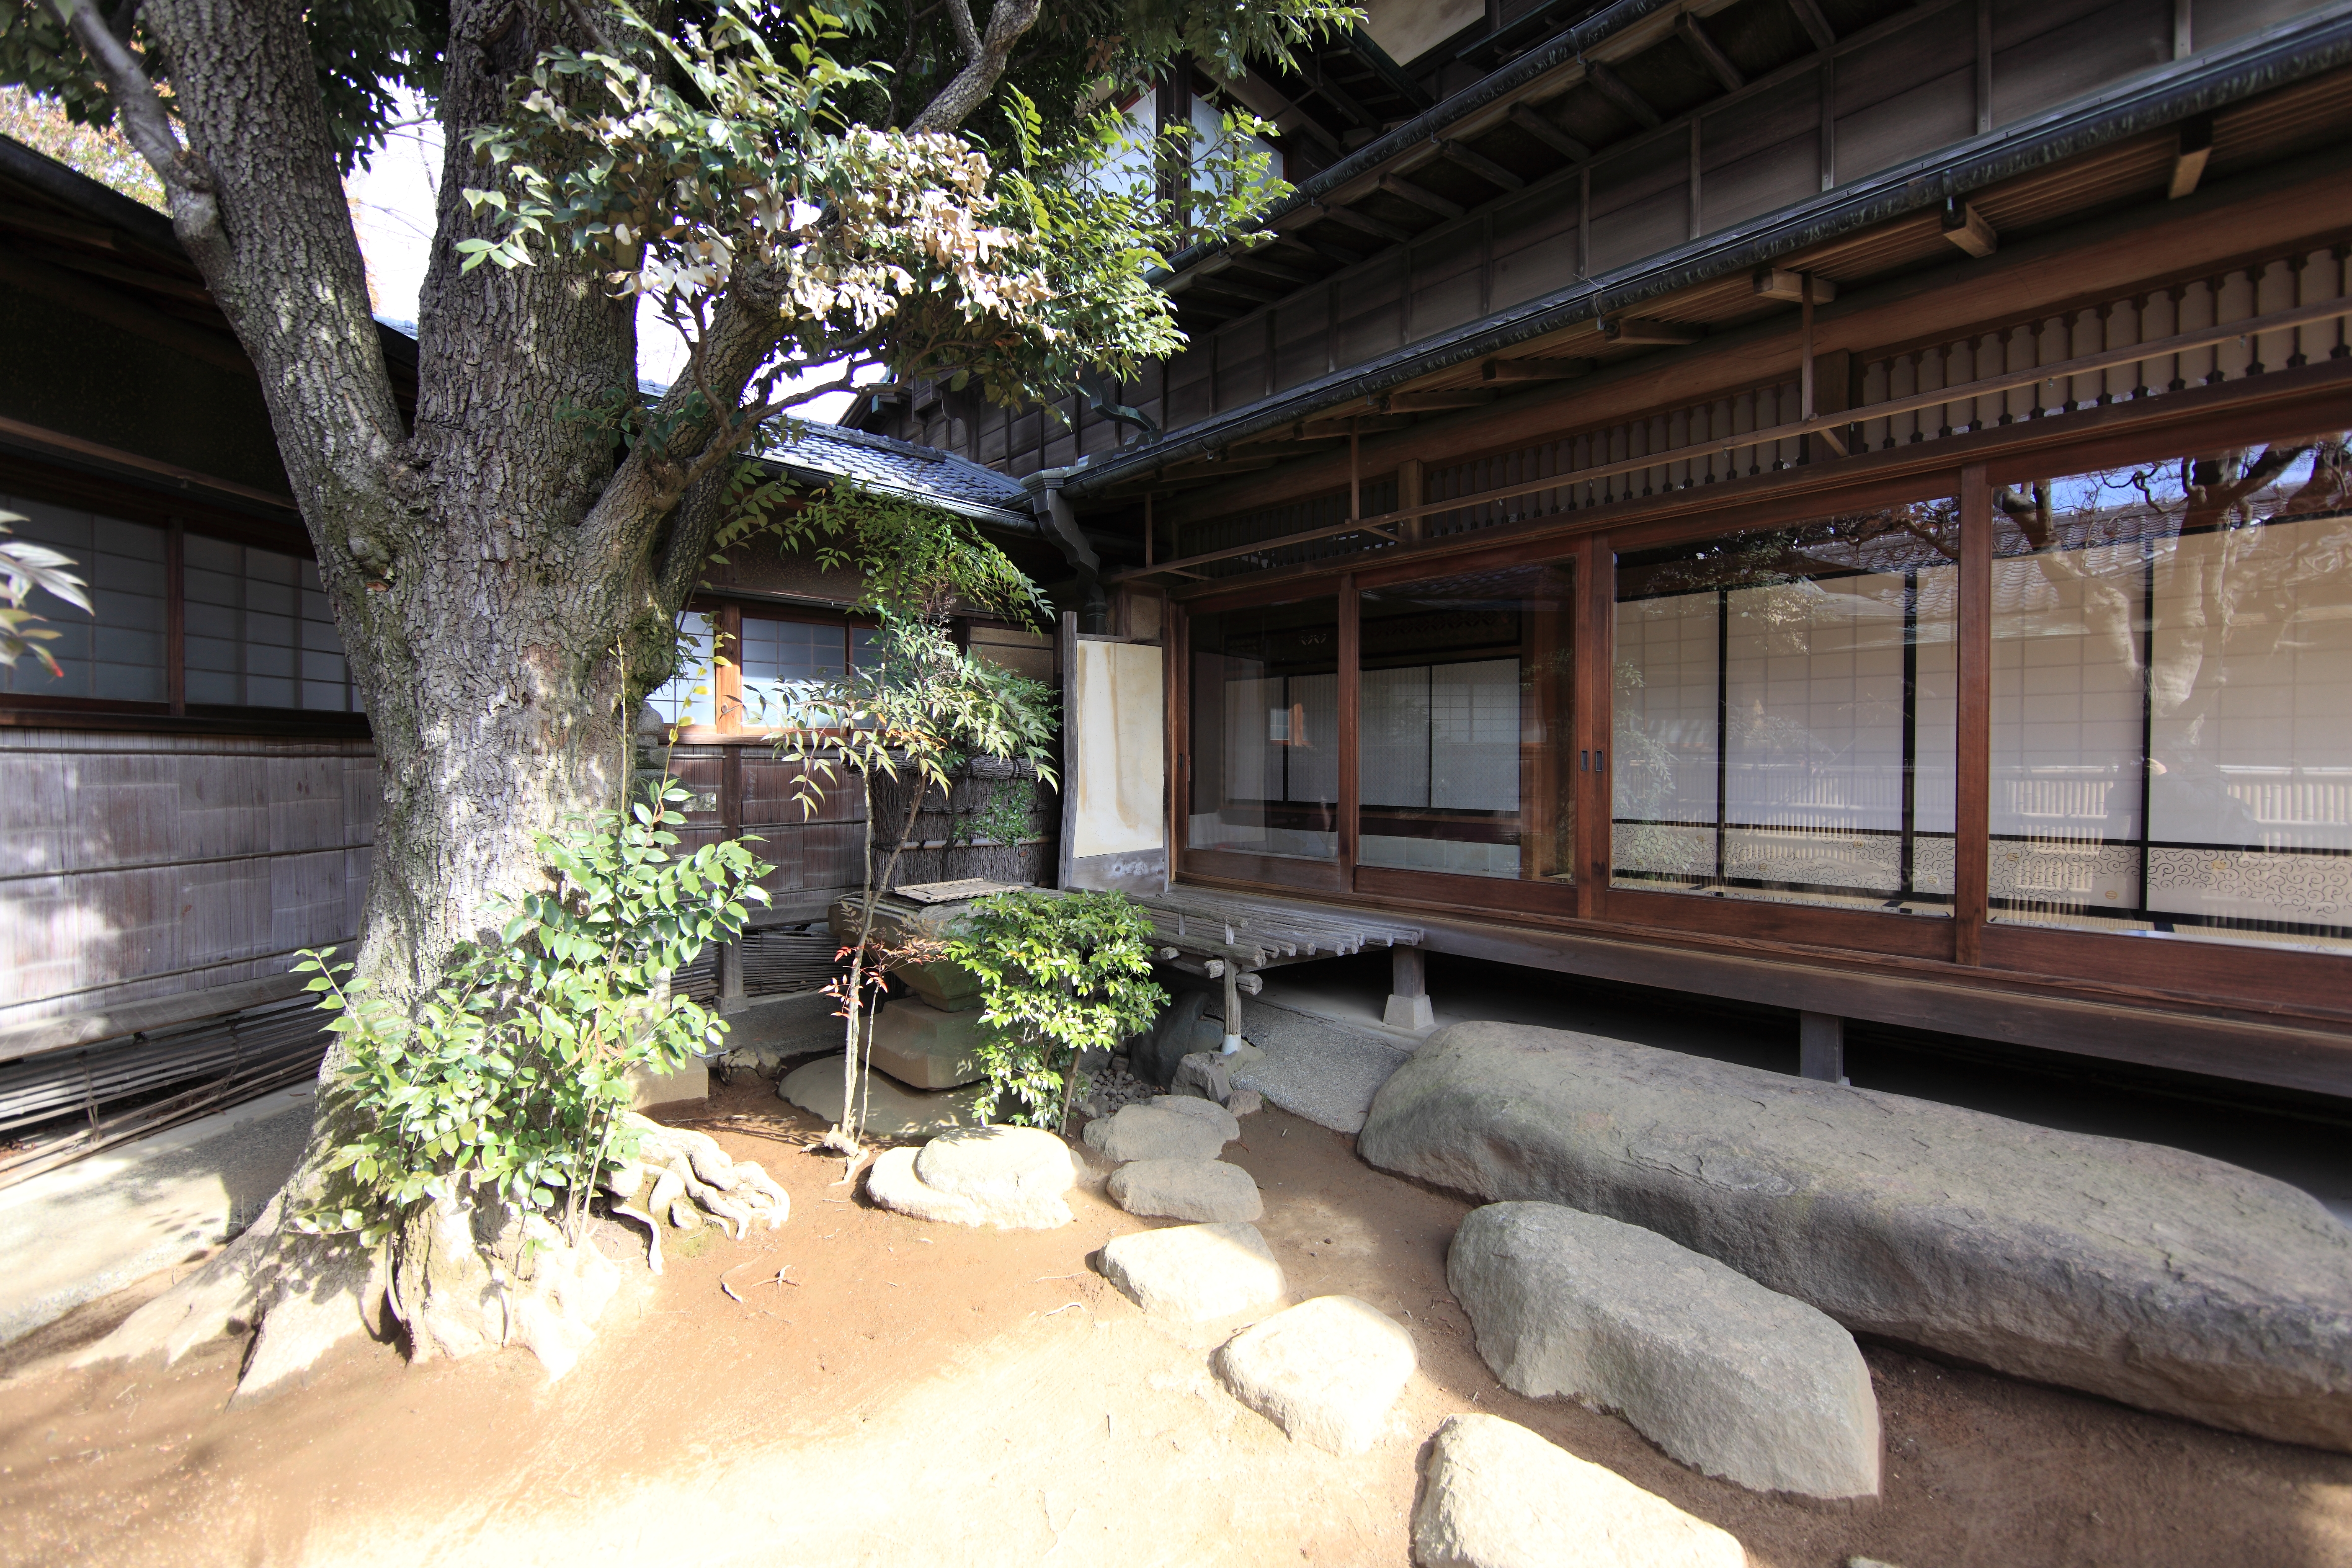
villa, mansion, house, home, high, museum, property, exterior, memorial, courtyard, design, japanese, resort, 5d, style, hires, estate, markii, traditional, hi, res, resolution, saitama, hikigun, tohyama, kawajimamachi, real estate